FANTOM

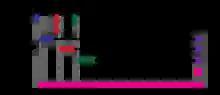
Mapping CAGE fragments

The development of CAGE gave rise to a number of milestone findings. Importantly, RNA was found to be much more abundant in the mammalian transcriptome than previously thought, accompanied with the realization that the genome was pervasively transcribed.